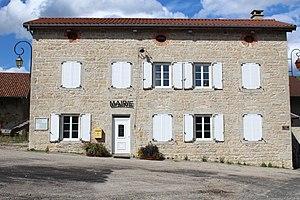
Mairie de Nivollet-Montgriffon.
Nivollet-Montgriffon est une commune française, située dans le département de l'Ain en région Auvergne-Rhône-Alpes.